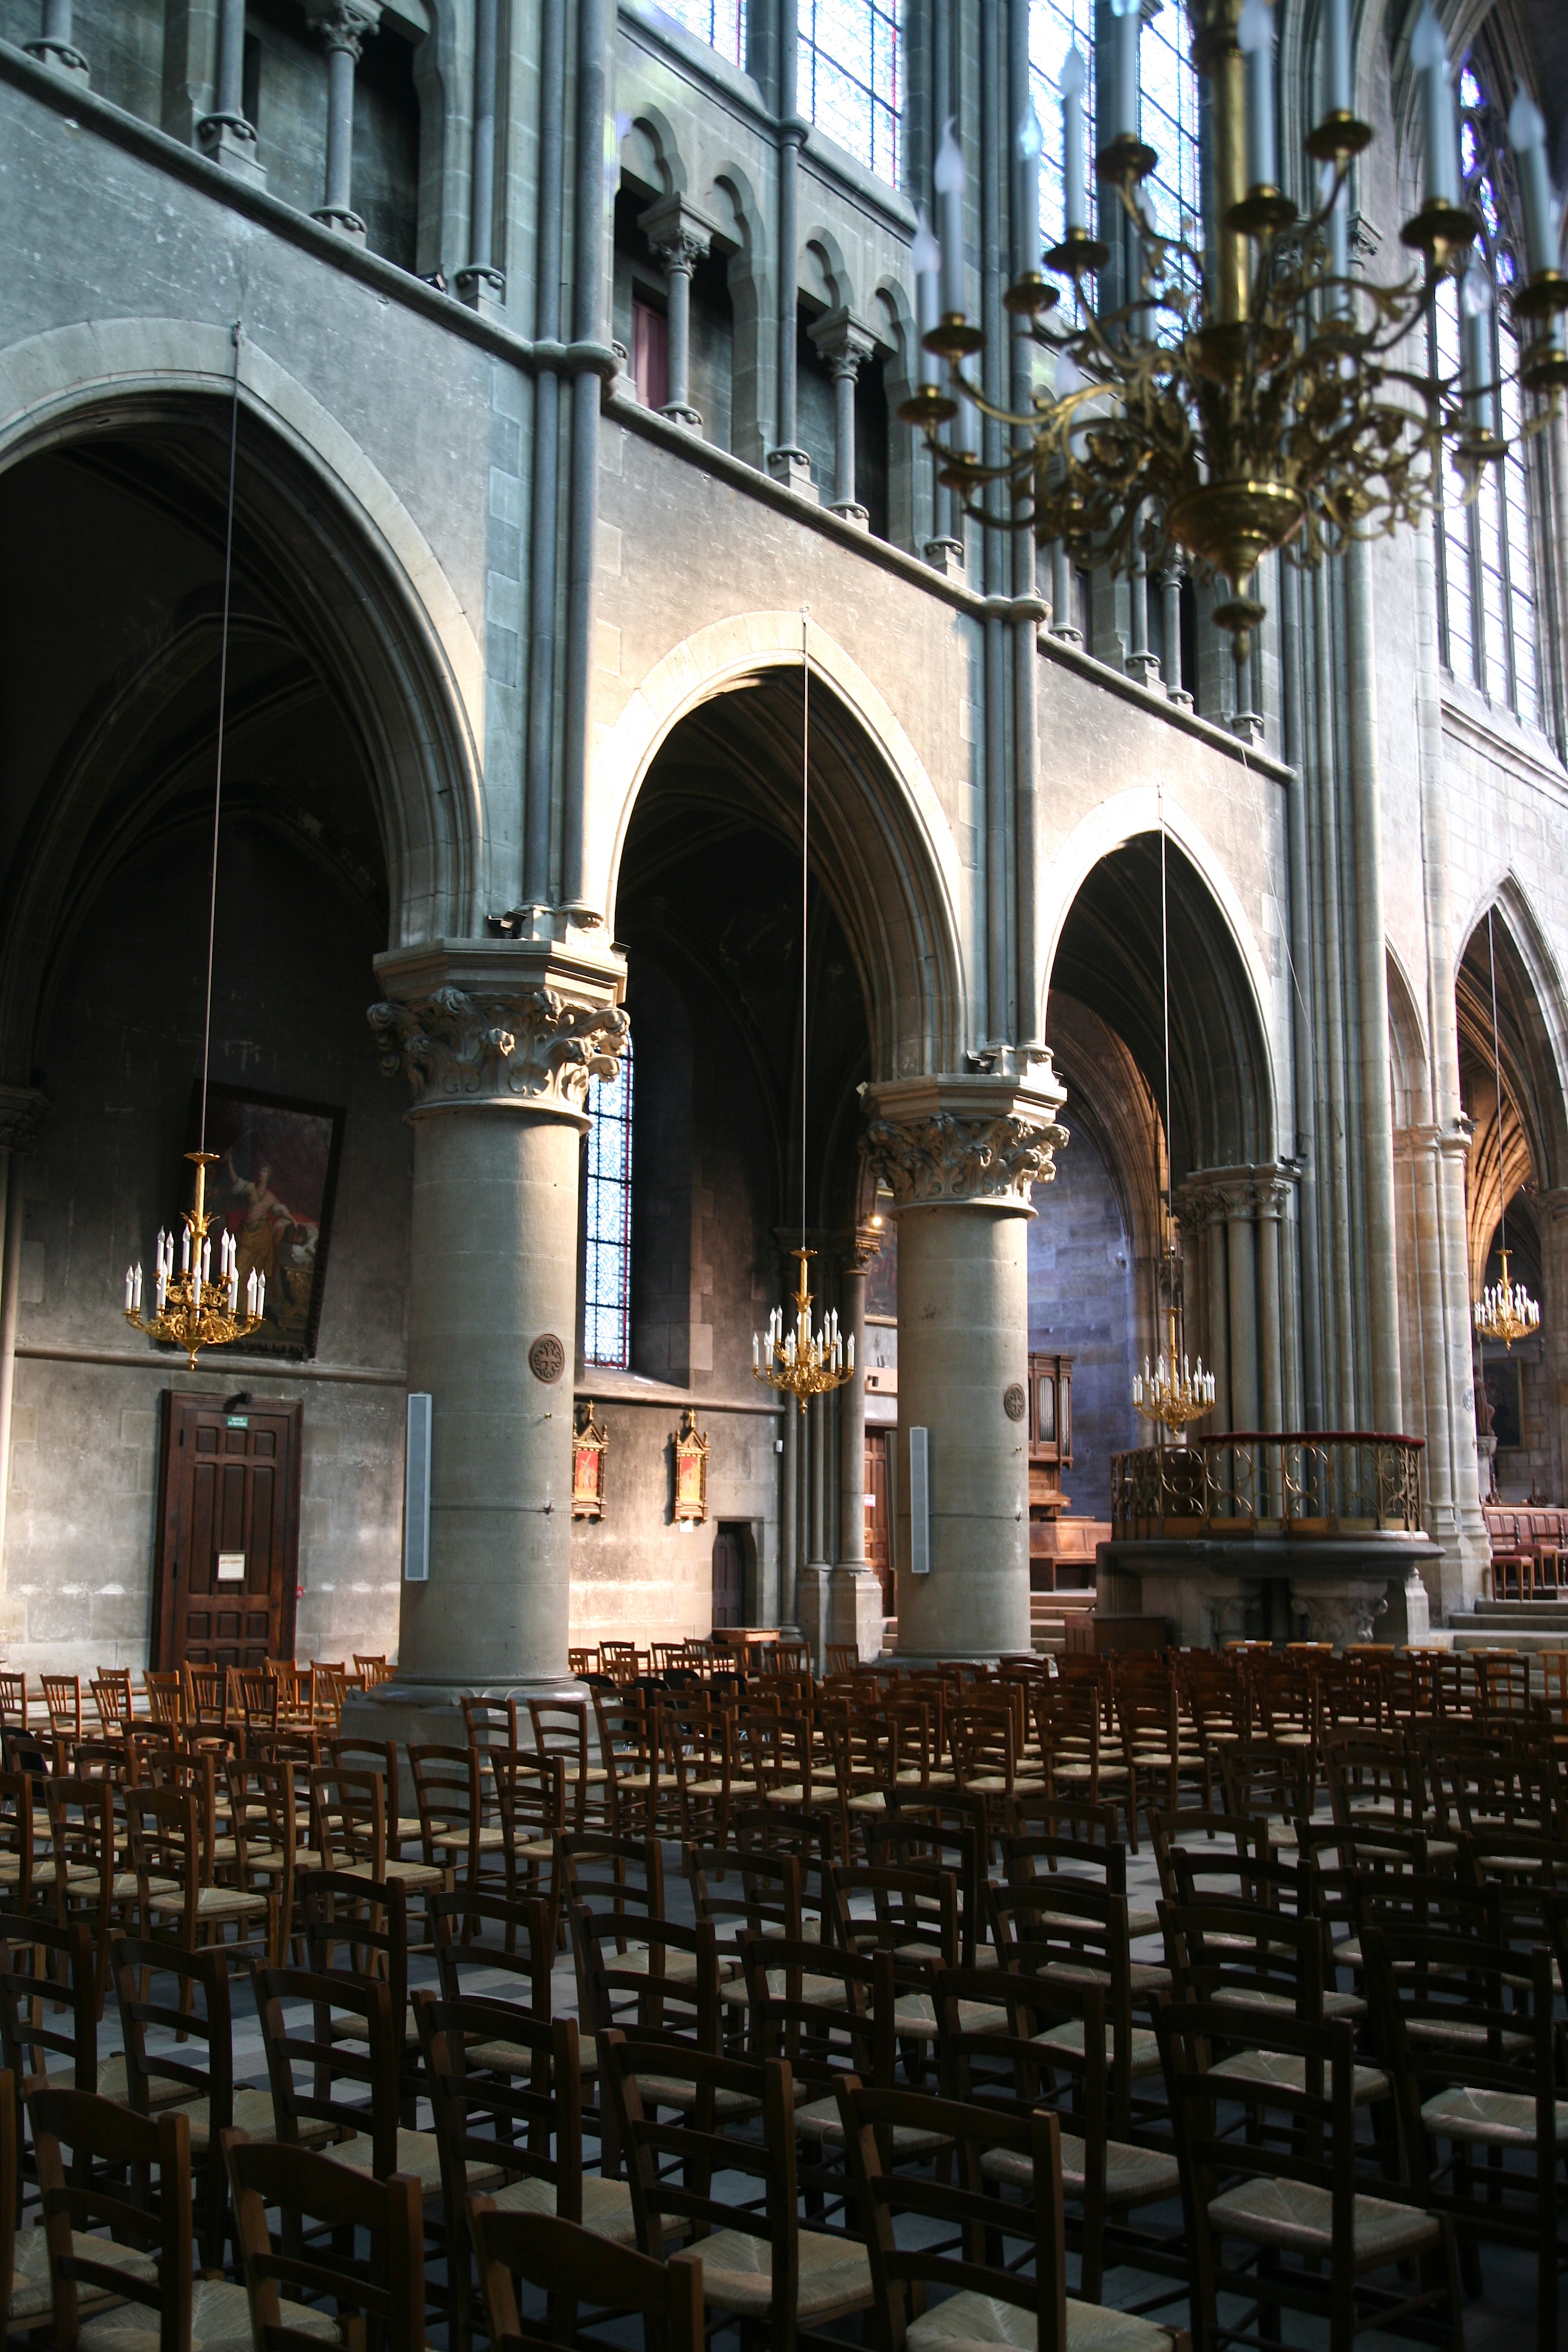
architecture, building, church, cathedral, chapel, gothic, place of worship, medieval, auvergne, allier, arquitectura, eglise, catedral, cathedrale, synagogue, basilica, dom, architektur, basilique, gothique, kathedraal, cattedrale, historique, katedra, moulins, moulinssurallier, ardeaglais, nef